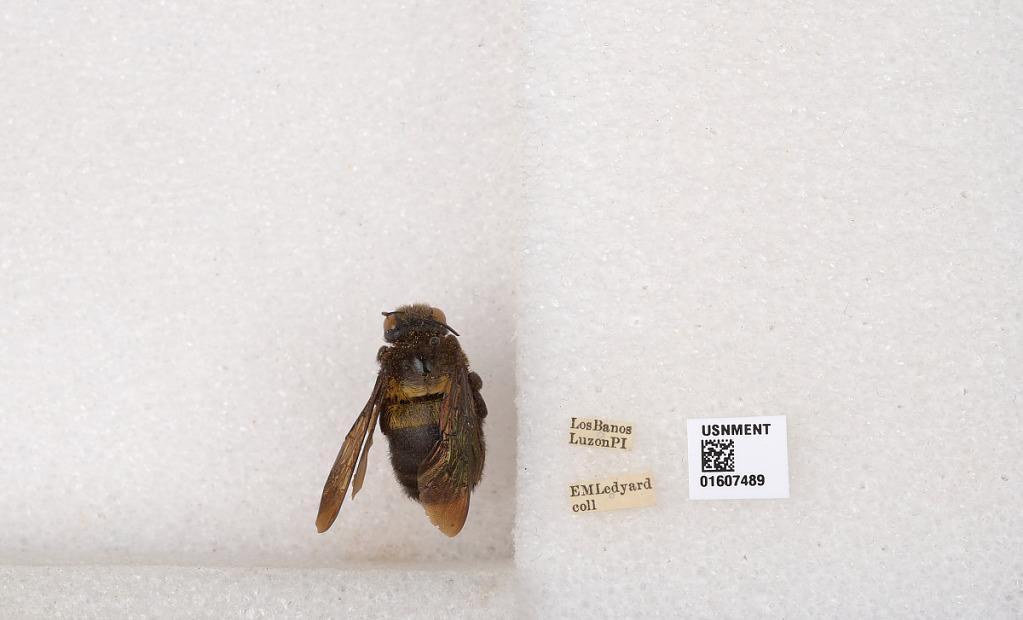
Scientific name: Xylocopa (Koptortosoma) chlorina (Cockerell)
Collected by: E. Ledyard
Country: Philippines
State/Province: Calabarzon
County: Laguna
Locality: Los Banos Luzon
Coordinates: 14.1702, 121.242